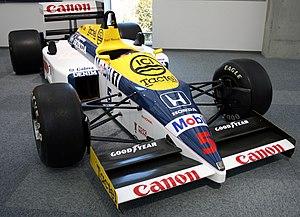
Ayrton Senna da Silva, généralement appelé simplement Ayrton Senna, est un pilote automobile brésilien, né le 21 mars 1960 à São Paulo et mort le 1ᵉʳ mai 1994 à Bologne, à la suite d'un accident lors du Grand Prix de Saint-Marin. Idole au Brésil où son statut a dépassé celui de champion sportif, il est considéré comme l'un des plus grands pilotes de l'histoire de la Formule 1 dont il remporte le titre de champion du monde à trois reprises, en 1988, 1990 et 1991, gagnant 41 Grands Prix et réalisant 65 pole positions durant les onze saisons qu'il a disputées.
Williams Grand Prix Engineering est une écurie britannique de Formule 1, basée à Grove. Fondée en 1977 par Frank Williams et Patrick Head, l'équipe était la propriété de Frank Williams, Brad Hollinger, Patrick Head, le marché public et le fonds en fiducie des employés jusqu'en août 2020. Le 21 août 2020, Williams est racheté dans son intégralité par le fond d'investissement américain Dorilton Capital.
La Williams FW11 est la monoplace de Formule 1 engagée par l'écurie britannique Williams F1 Team dans le cadre du championnat du monde de Formule 1 1986. Elle est pilotée par le Britannique Nigel Mansell, présent au sein de l'équipe depuis 1985, et le Brésilien Nelson Piquet, en provenance de l'écurie Brabham Racing Organisation. Équipée d'un moteur V6 turbocompressé Honda, la FW11 permet à Williams de remporter le titre de champion du monde des constructeurs.